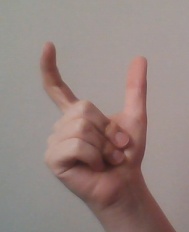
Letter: nun